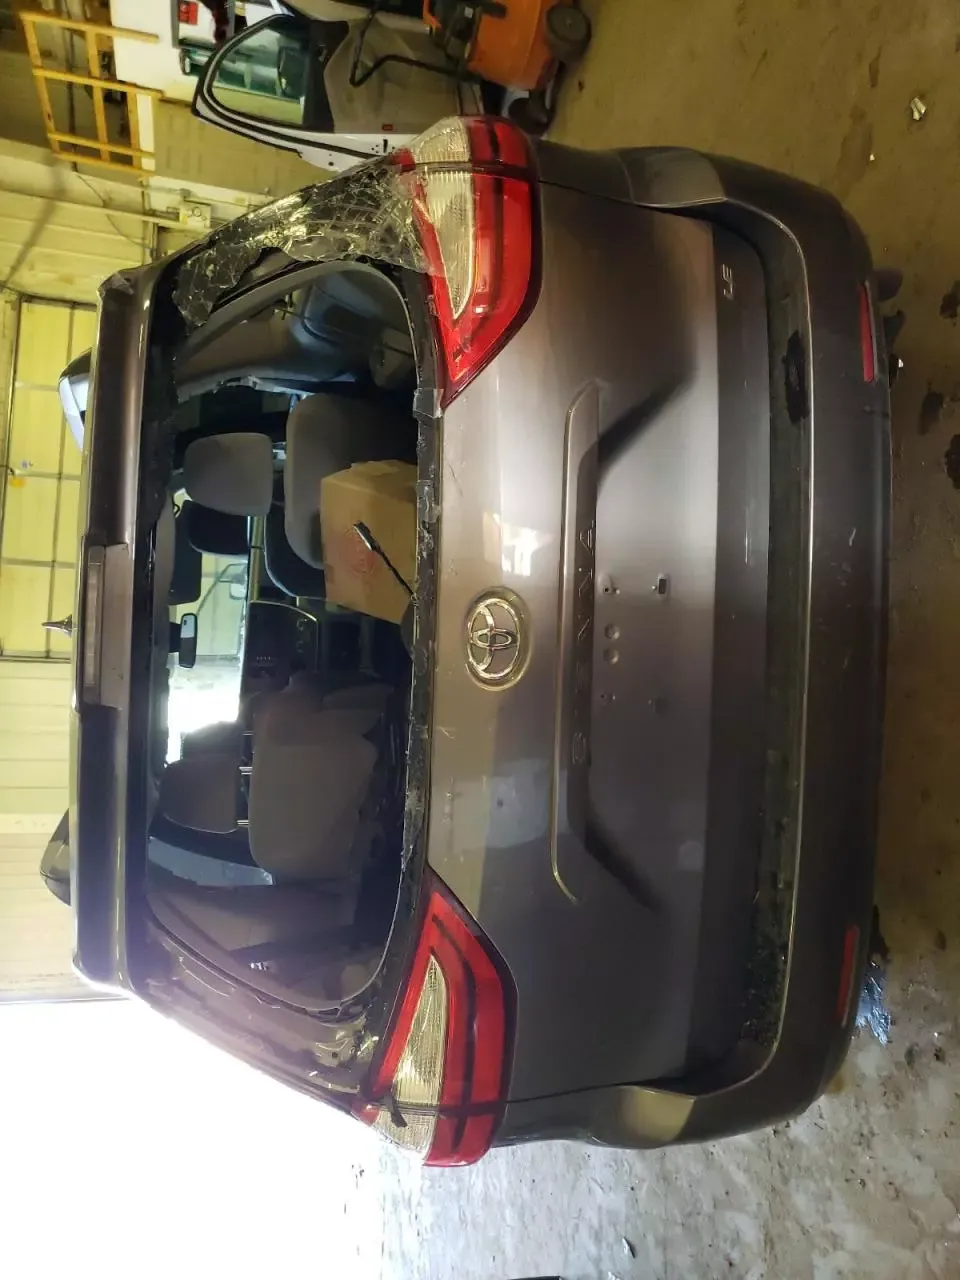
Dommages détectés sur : pare-brise arrière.
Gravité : majeur